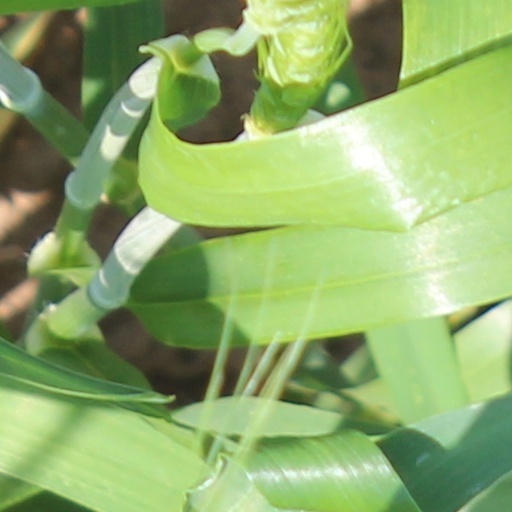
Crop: wheat